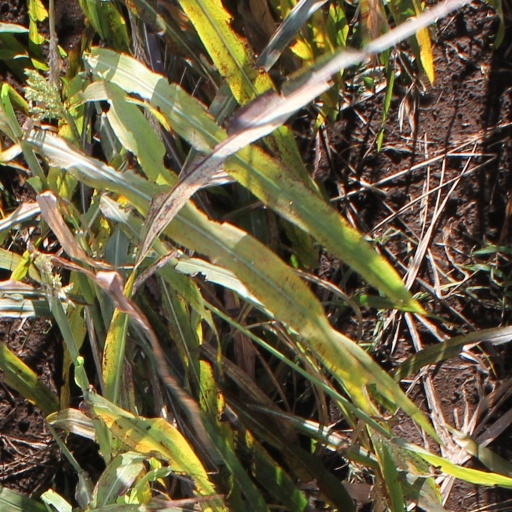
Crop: sorghum